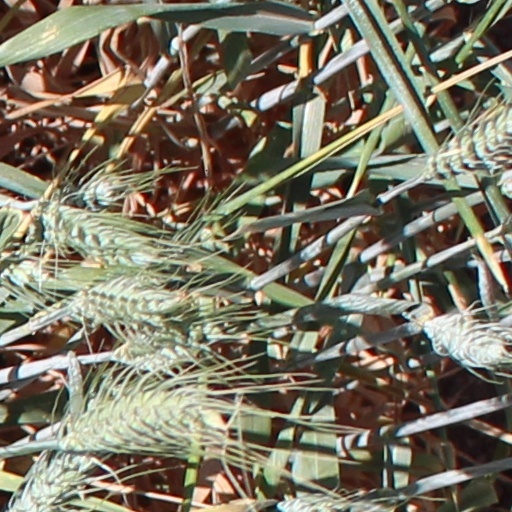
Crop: wheat